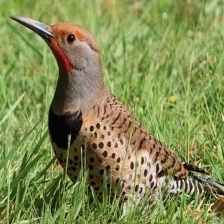
Species: NORTHERN FLICKER
Scientific name: COLAPTES AURATUS